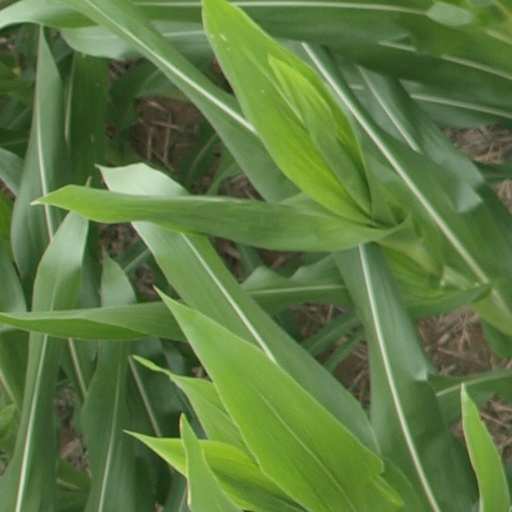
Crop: maize; corn